Josef Váchal

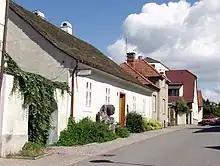
"Portmoneum" – Váchal's museum in Litomyšl

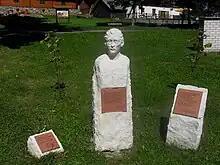
Memorial of Josef Váchal in Prášily

The publishing house Paseka was inspired by the character "publisher Paseka" in Váchal's "Bloody Novel". Portmoneum, Váchal's museum in Litomyšl, was founded by Paseka publishing house in the early 1990s.